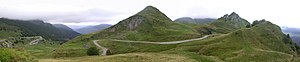
8. etape af Tour de France 2009 / Point- og bjergspurter / 3. bjerg (Col d'Agnès)
Col d'Agnès
Ottende etape af Tour de France 2009 blev kørt lørdag d. 11. juli og gik fra Andorra la Vella til Saint-Girons.